Lucy May Stanton

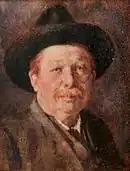
Joel Chandler Harris, , watercolor on ivory, National Portrait Gallery, Smithsonian Institution

In Atlanta, she lived across the street from Wren's Nest, the home of author and journalist Joel Chandler Harris, who wrote the Uncle Remus stories and shared his stories with her and her sister, Willie Marion Stanton. Her mother, Frances Megee Stanton, died in 1888. In 1889–1890 she took a tour of Europe with her father and studied watercolor painting in Venice.